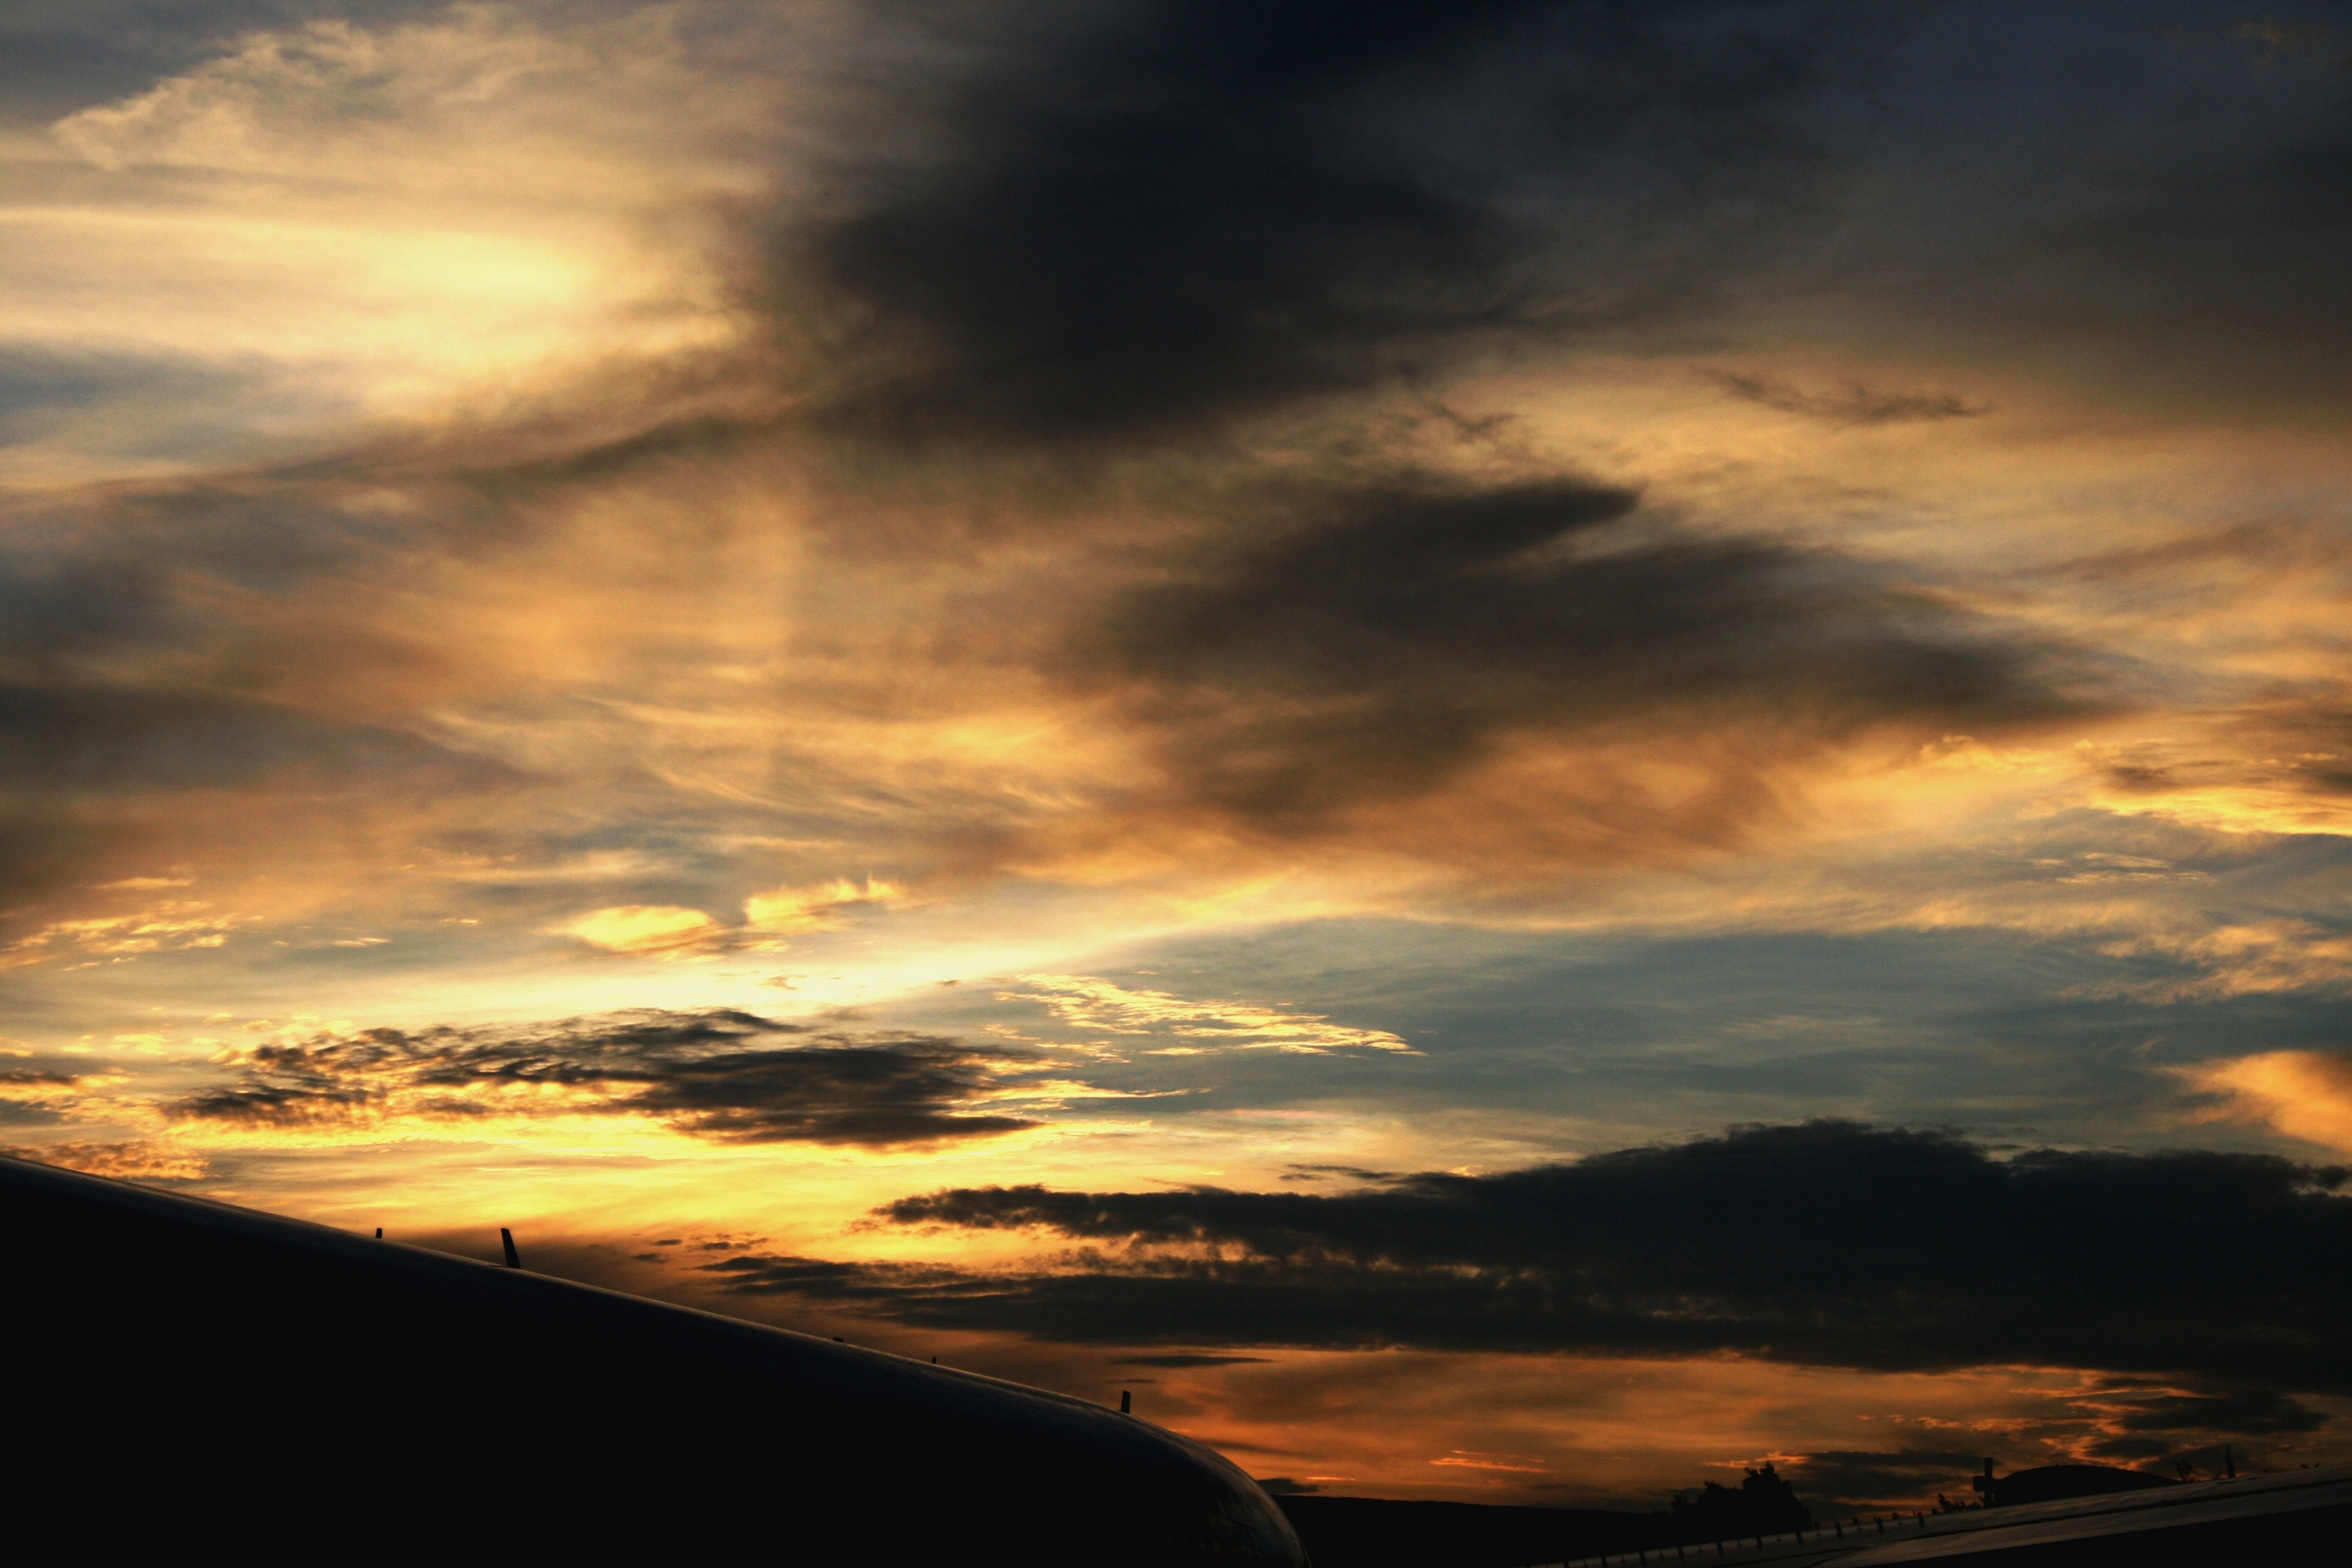
sea, horizon, cloud, sky, sun, sunrise, sunset, sunlight, morning, dawn, atmosphere, dusk, evening, reflection, yellow, clouds, gold, pearly, afterglow, sheen, meteorological phenomenon, pinks, smudged, red sky at morning, soft orange, silhouette of b 707